Eulalie Papavoine

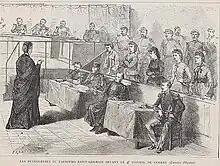
"Trial of the pétroleuses of Saint-Germain, 1871 engraving" – Archives Nationales.

Bertall, the caricaturist of the Second Empire, presented her in his series on the women of the Commune as "the anti-woman of the 19th century (neither a good mother nor a good wife), a hysteric who drank and smoked." The trial of Eulalie Papavoine and her co-accused was transcribed into serials in summer and fall of 1871. According to archivist Pierre Casselle, the accounts depicted the accused to elicit repulsion and not pity. Their physical portraits enhanced the moral indignity: "Rétiffe, Marchais, Bocquin, Suétens, Papavoine, are presented [...] with turned-up noses, vicious eyes, weasel-headed, with ribbons and dirty hair, and with faces ravaged by debauchery."